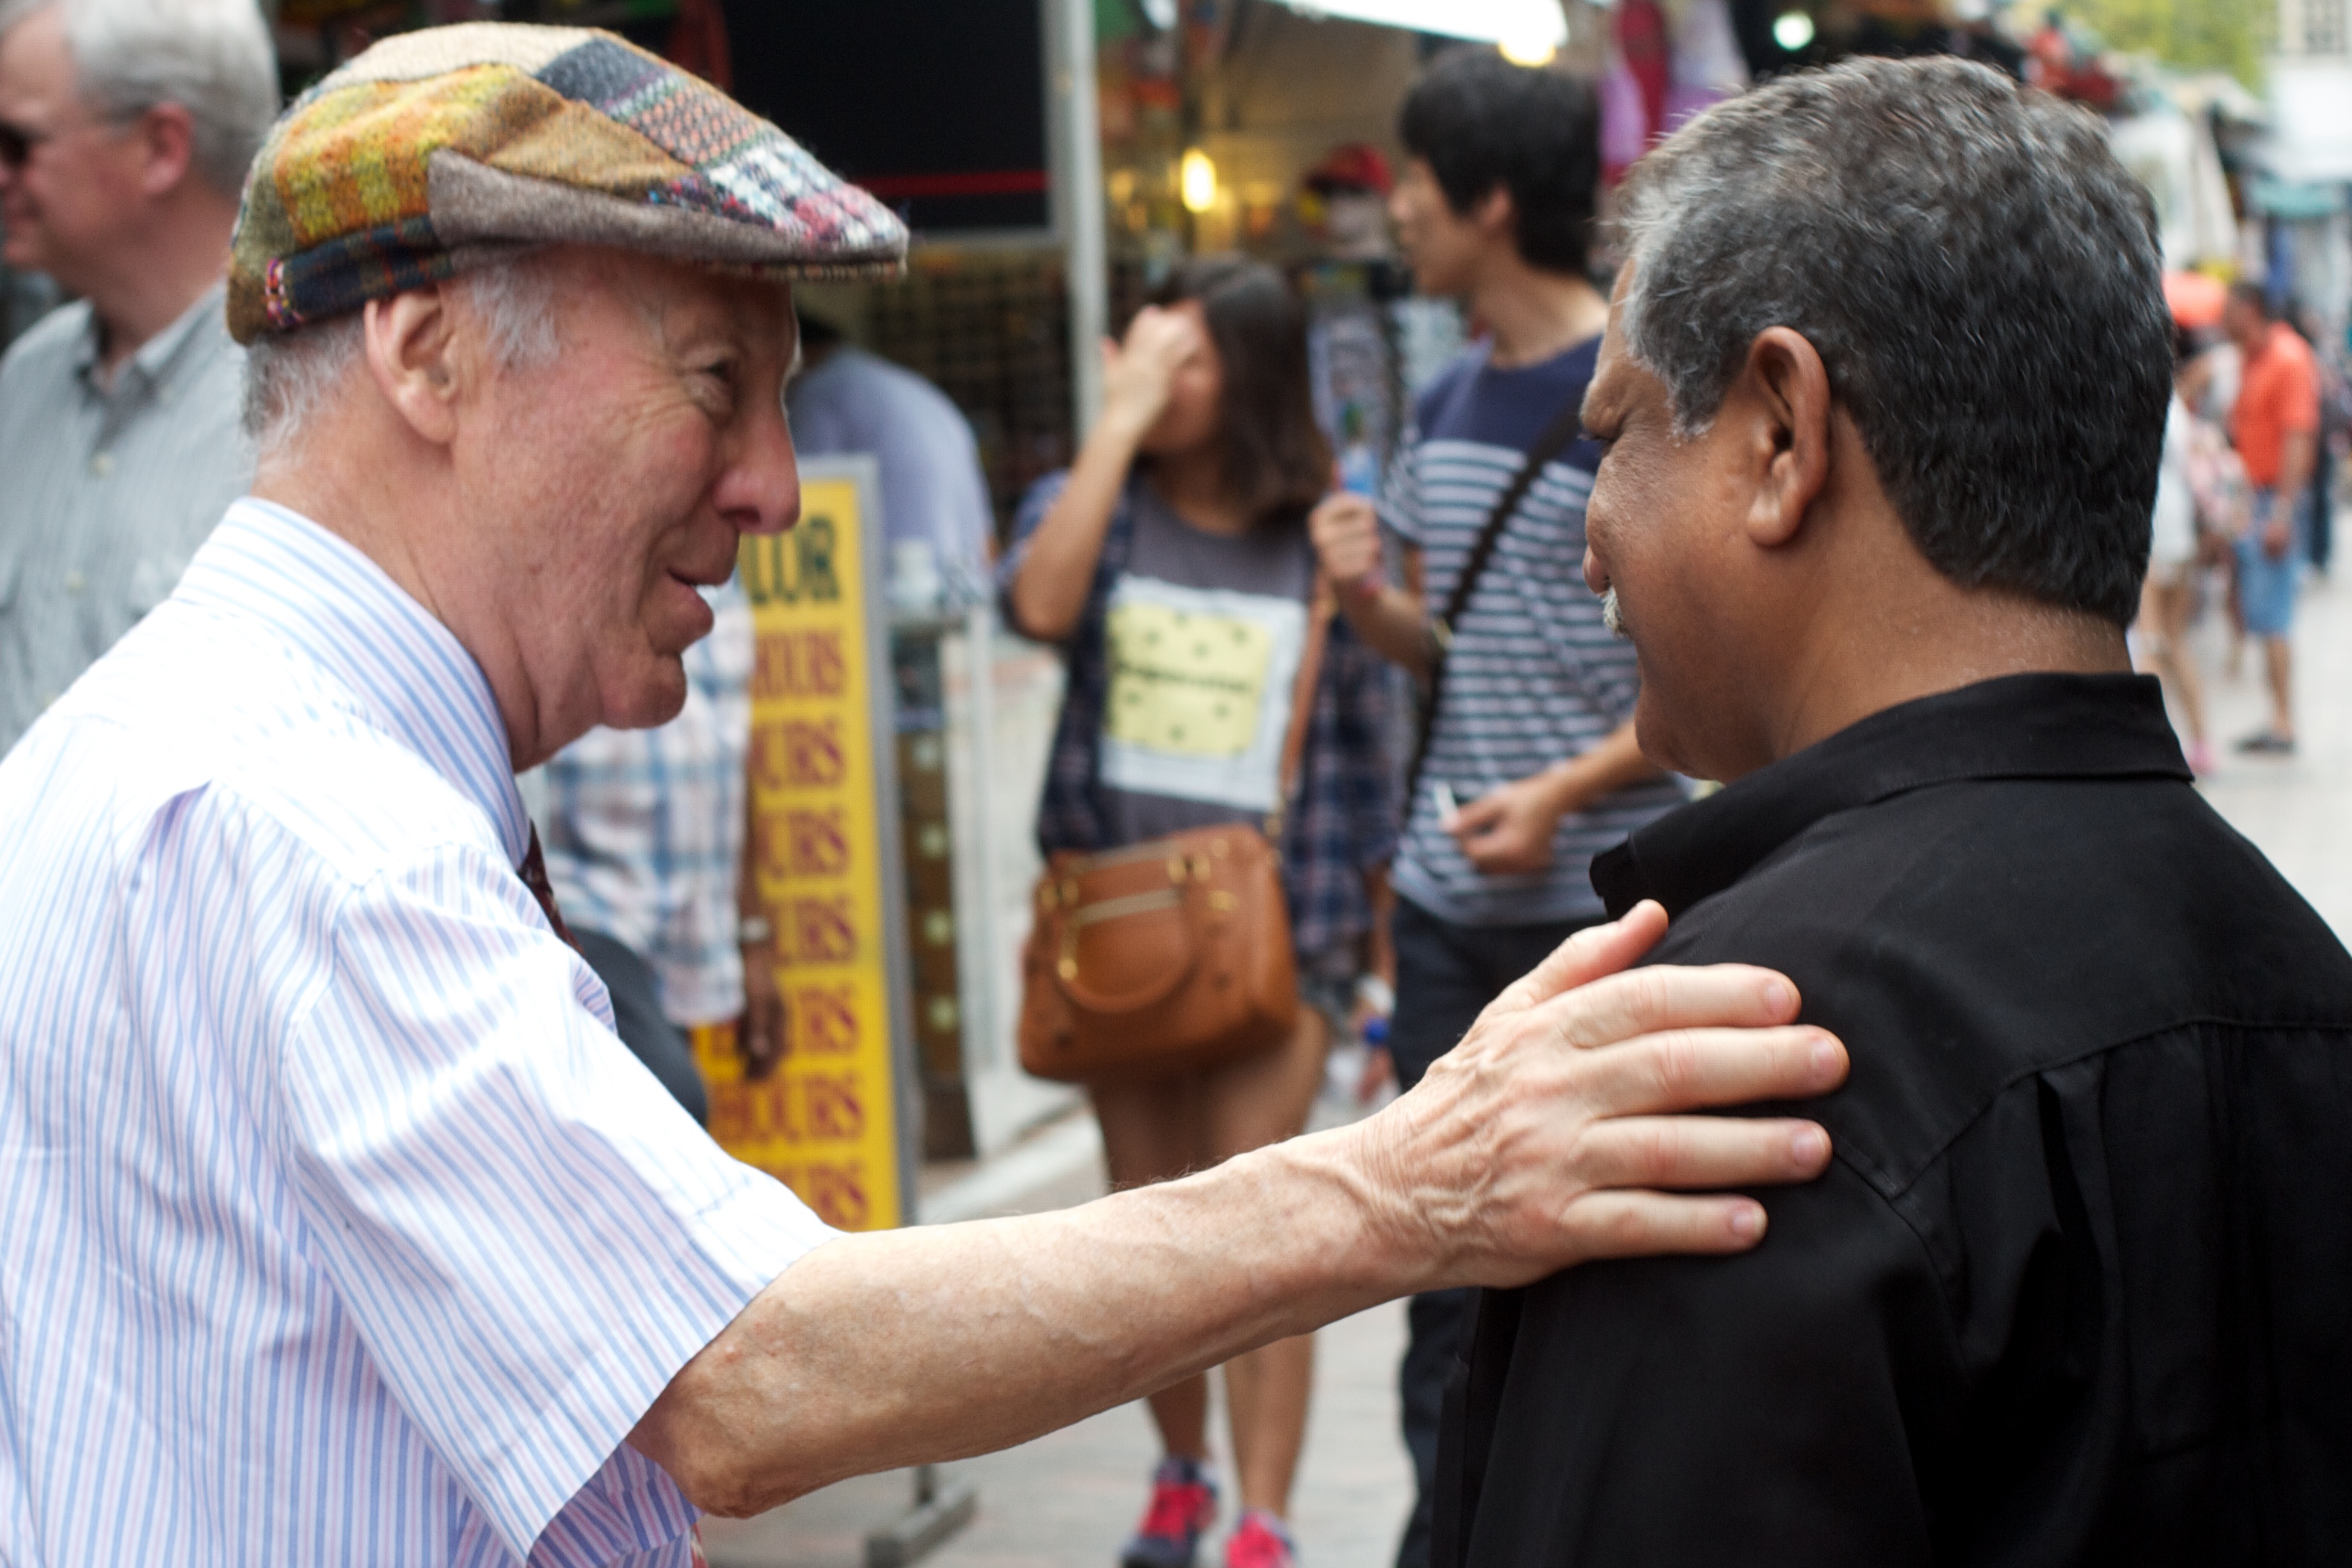
person, crowd, sense